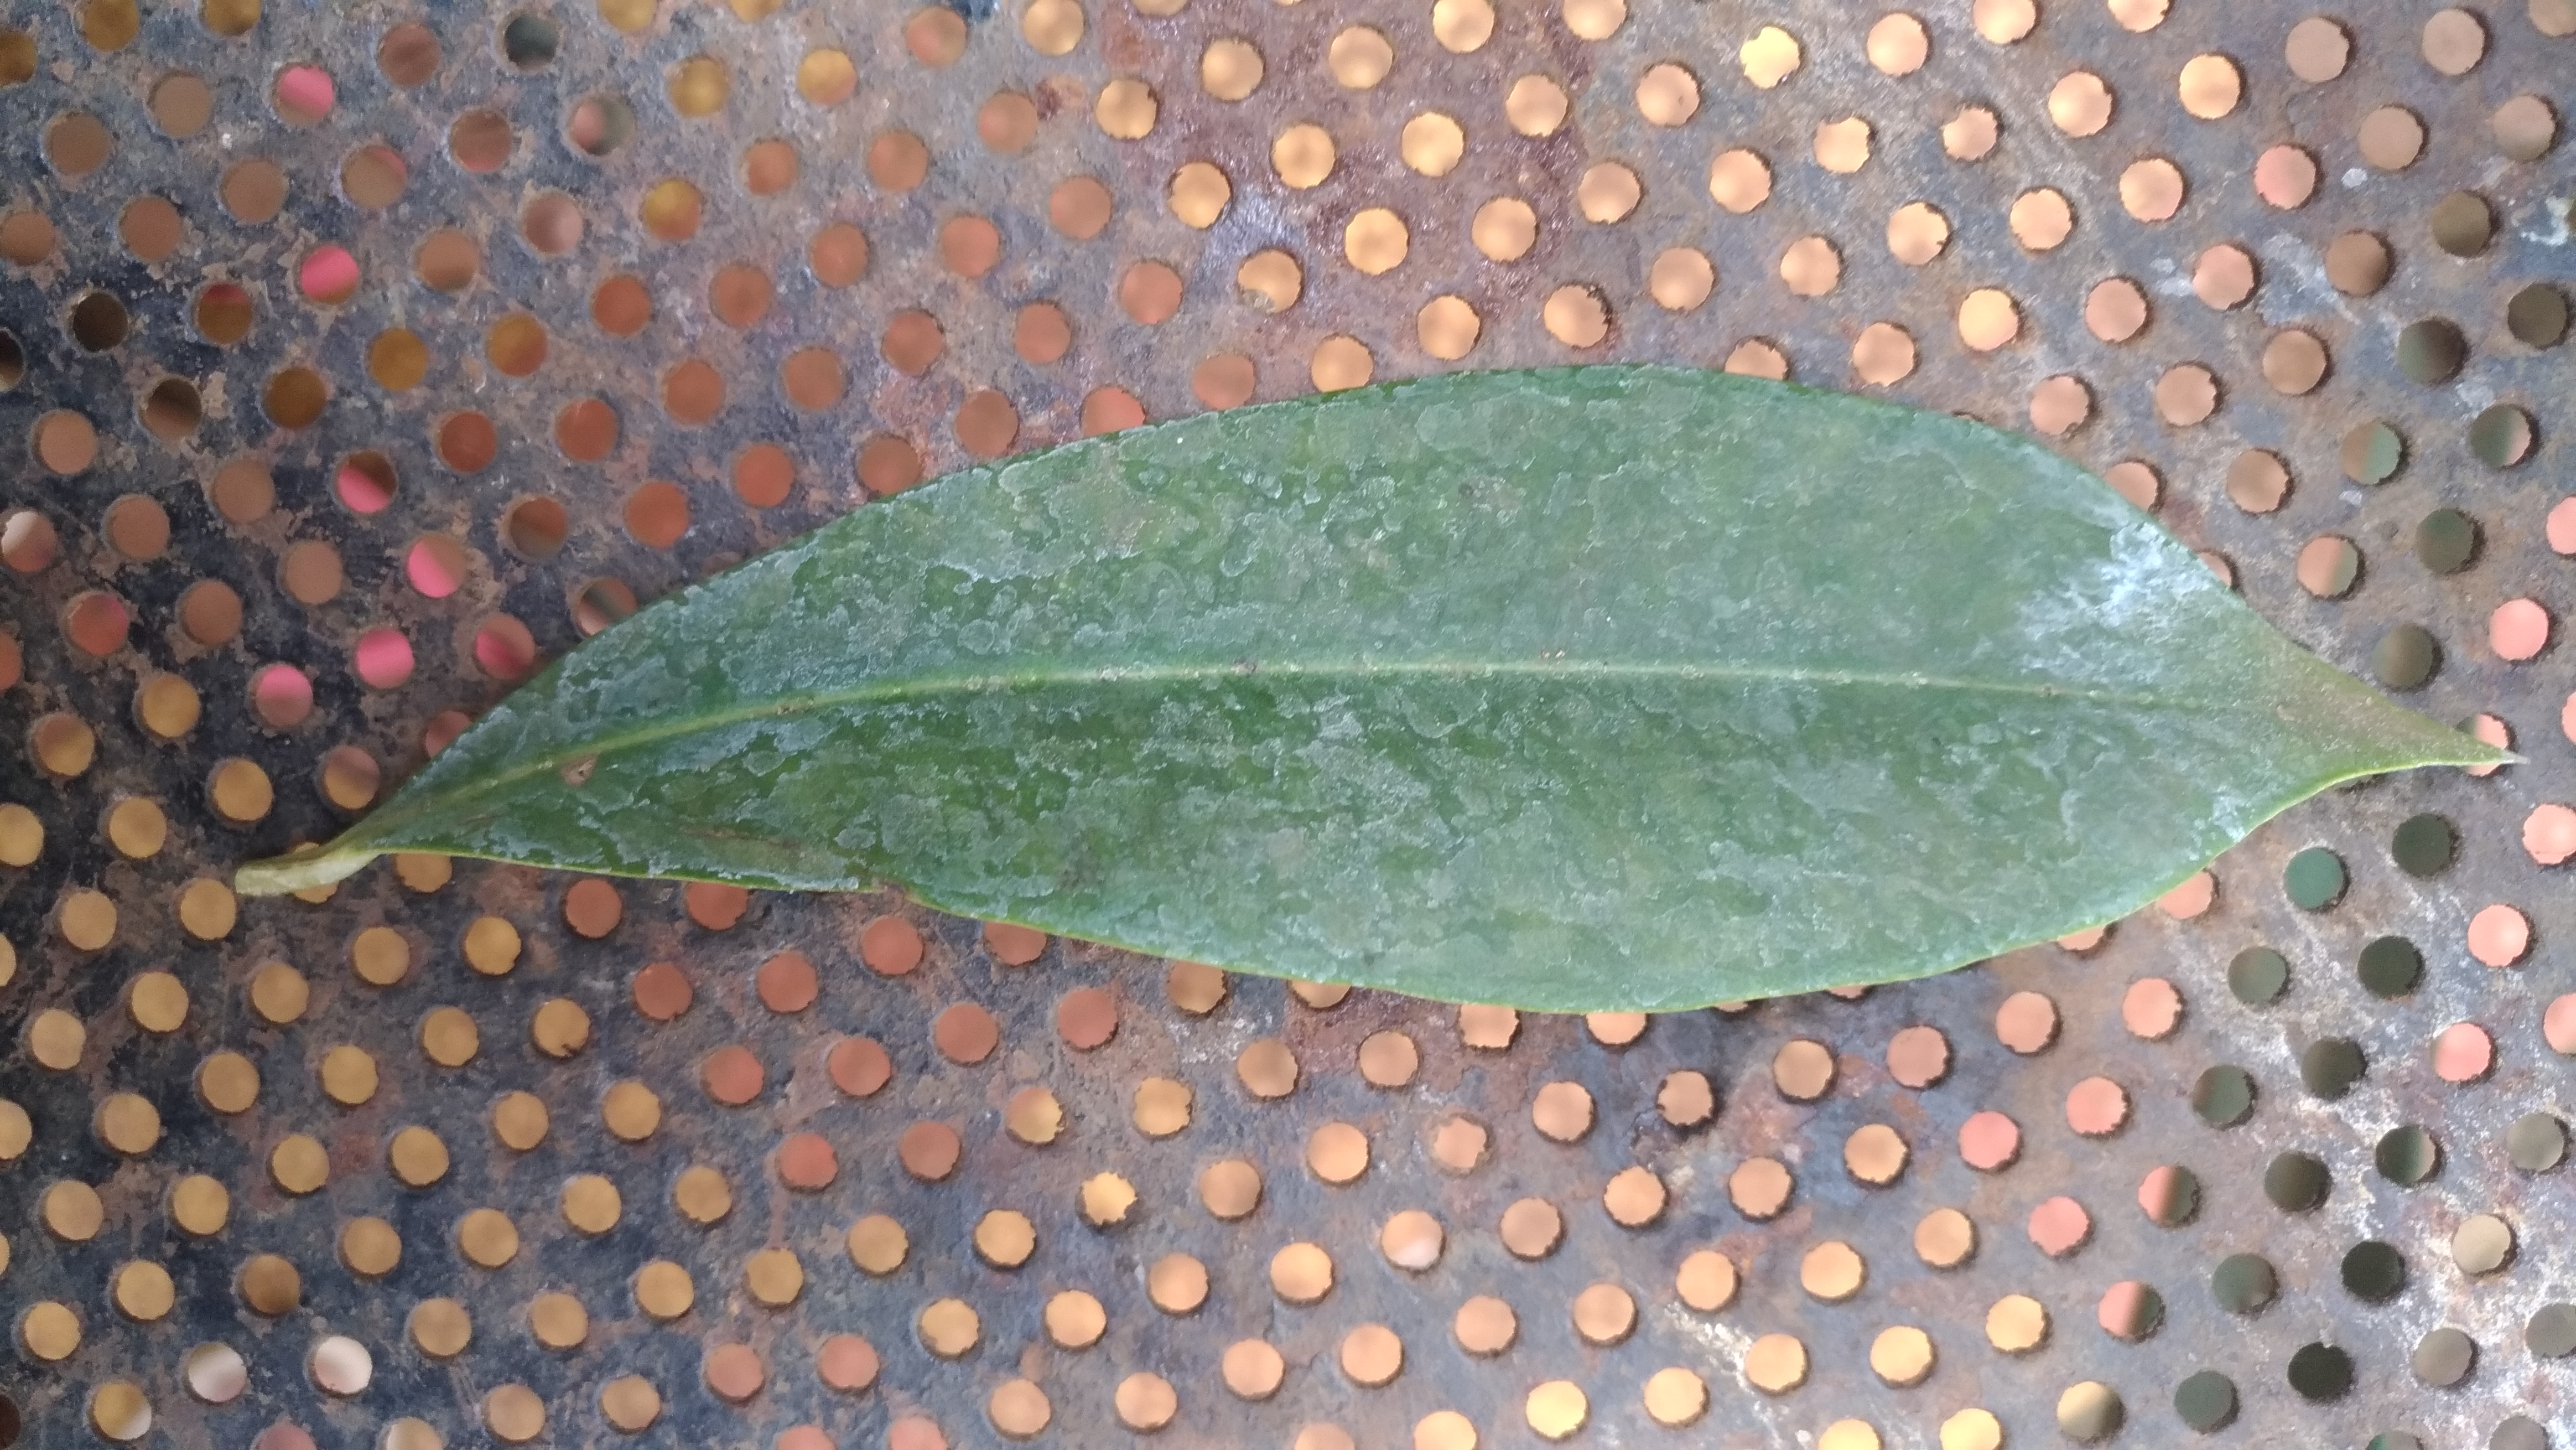
Plant: Nerale